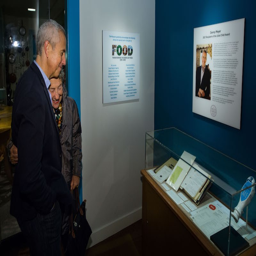
organization leader and his mother viewing his contributions .